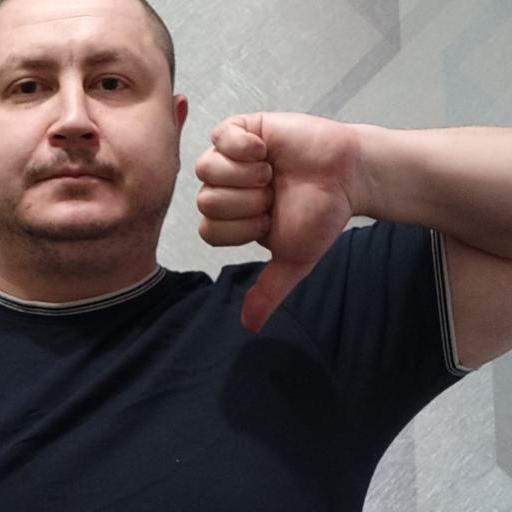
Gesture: dislike